Shaodong

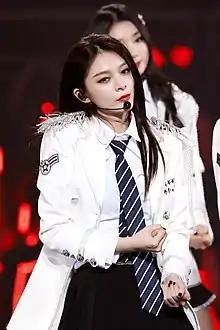
Fu Jing, a member of Rocket Girls 101

The terrain belongs to the hilly area of central Hunan and features karst landforms. Hills and mounds account for 61.18% of the total area of the county, mountains cover 21.69%, and plains are mostly valley plains, accounting for only 10.85%. The terrain rises from south to north and tilts towards the central part. The central area rises and slopes eastward and westward in a step-like manner, forming the watershed of the three major water systems within the region. Shaodong is situated in the transitional zone between the Xuefeng Mountains and the Nanling Mountains. The area is characterized by hills, valleys, low hills, small plains, and several small basins. The terrain rises from south to north, with the central part lifting and sloping towards the east and west. From the terrain, it can be seen that the area through which the water systems of Shaodong flow is relatively small.